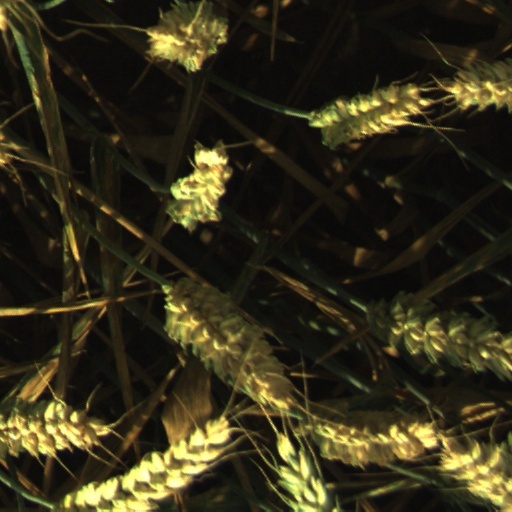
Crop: wheat